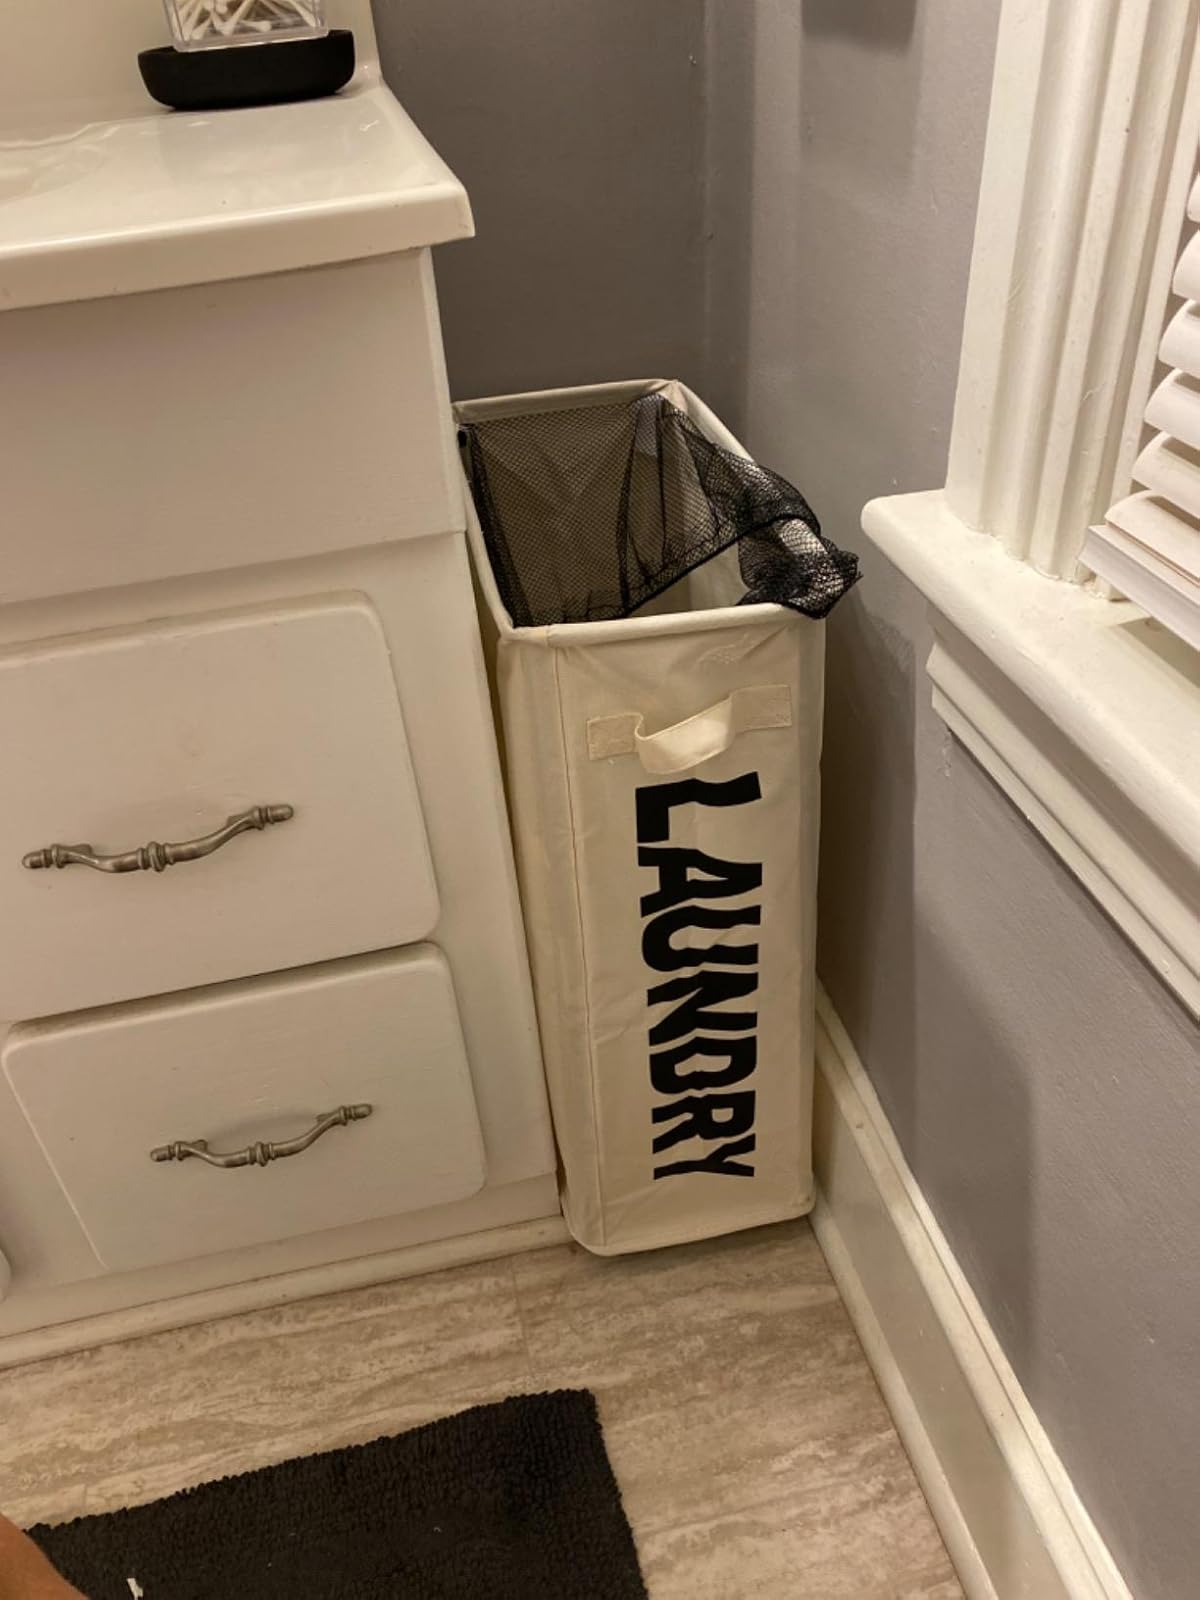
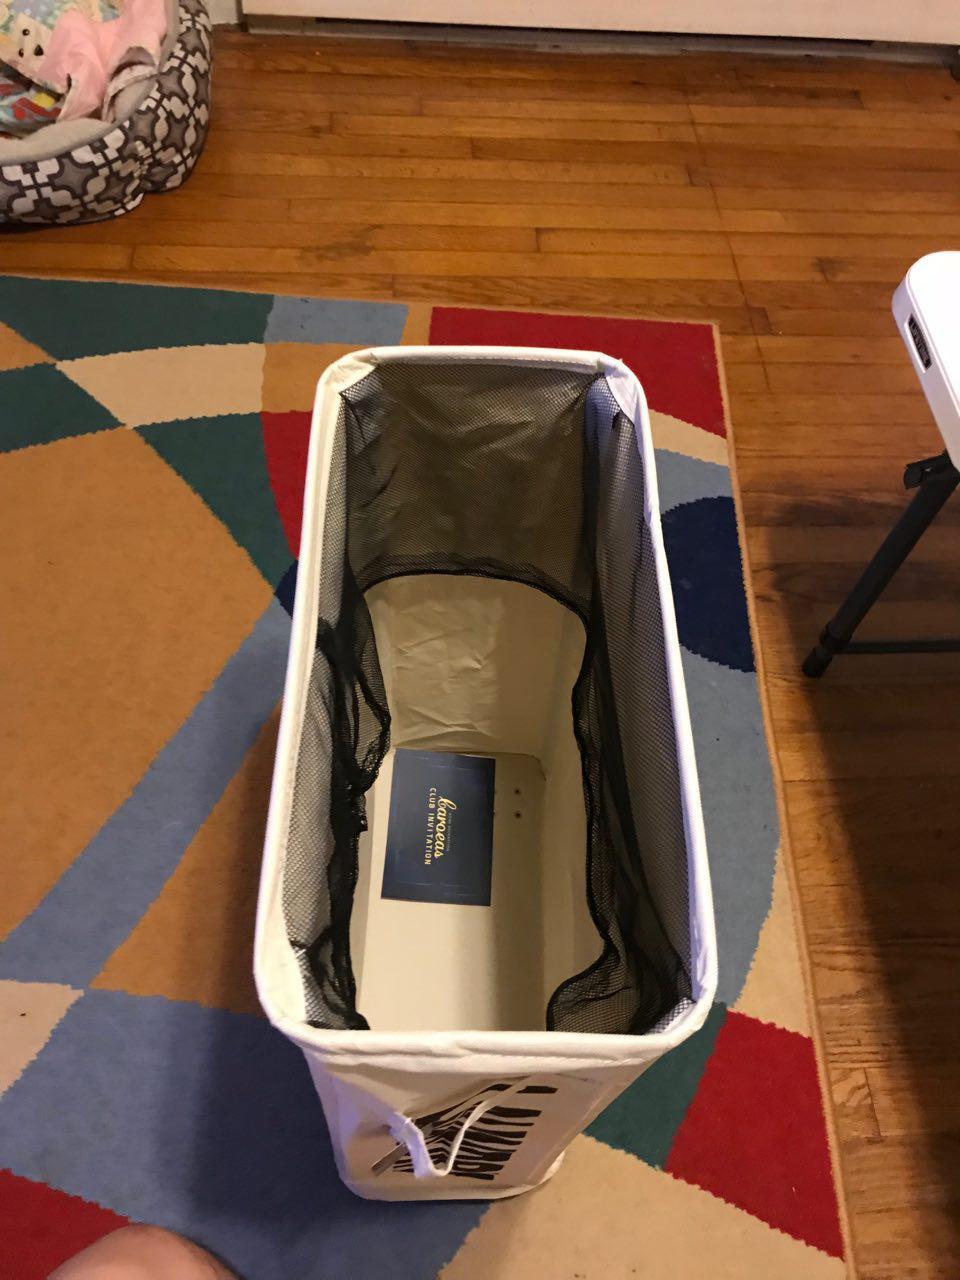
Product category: items_hamper
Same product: yes